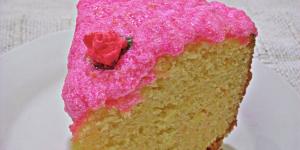
frosting de queso y limon